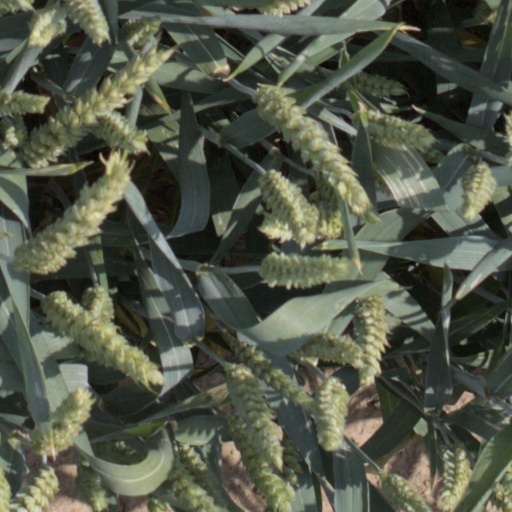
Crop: wheat